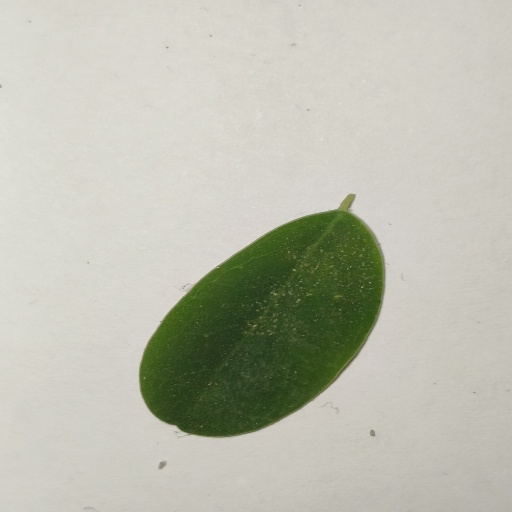
Species: Sojina
Leaf condition: Healthy Leaf